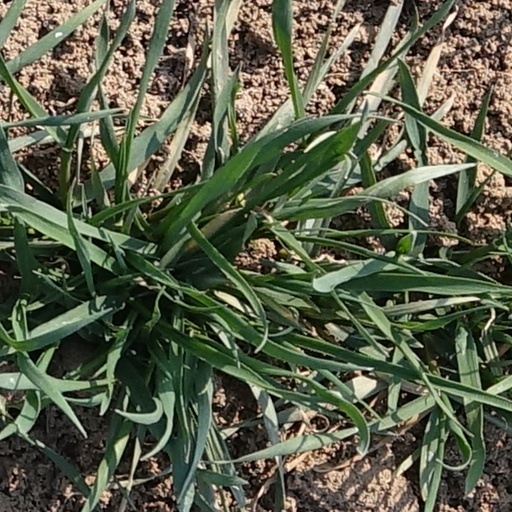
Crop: wheat